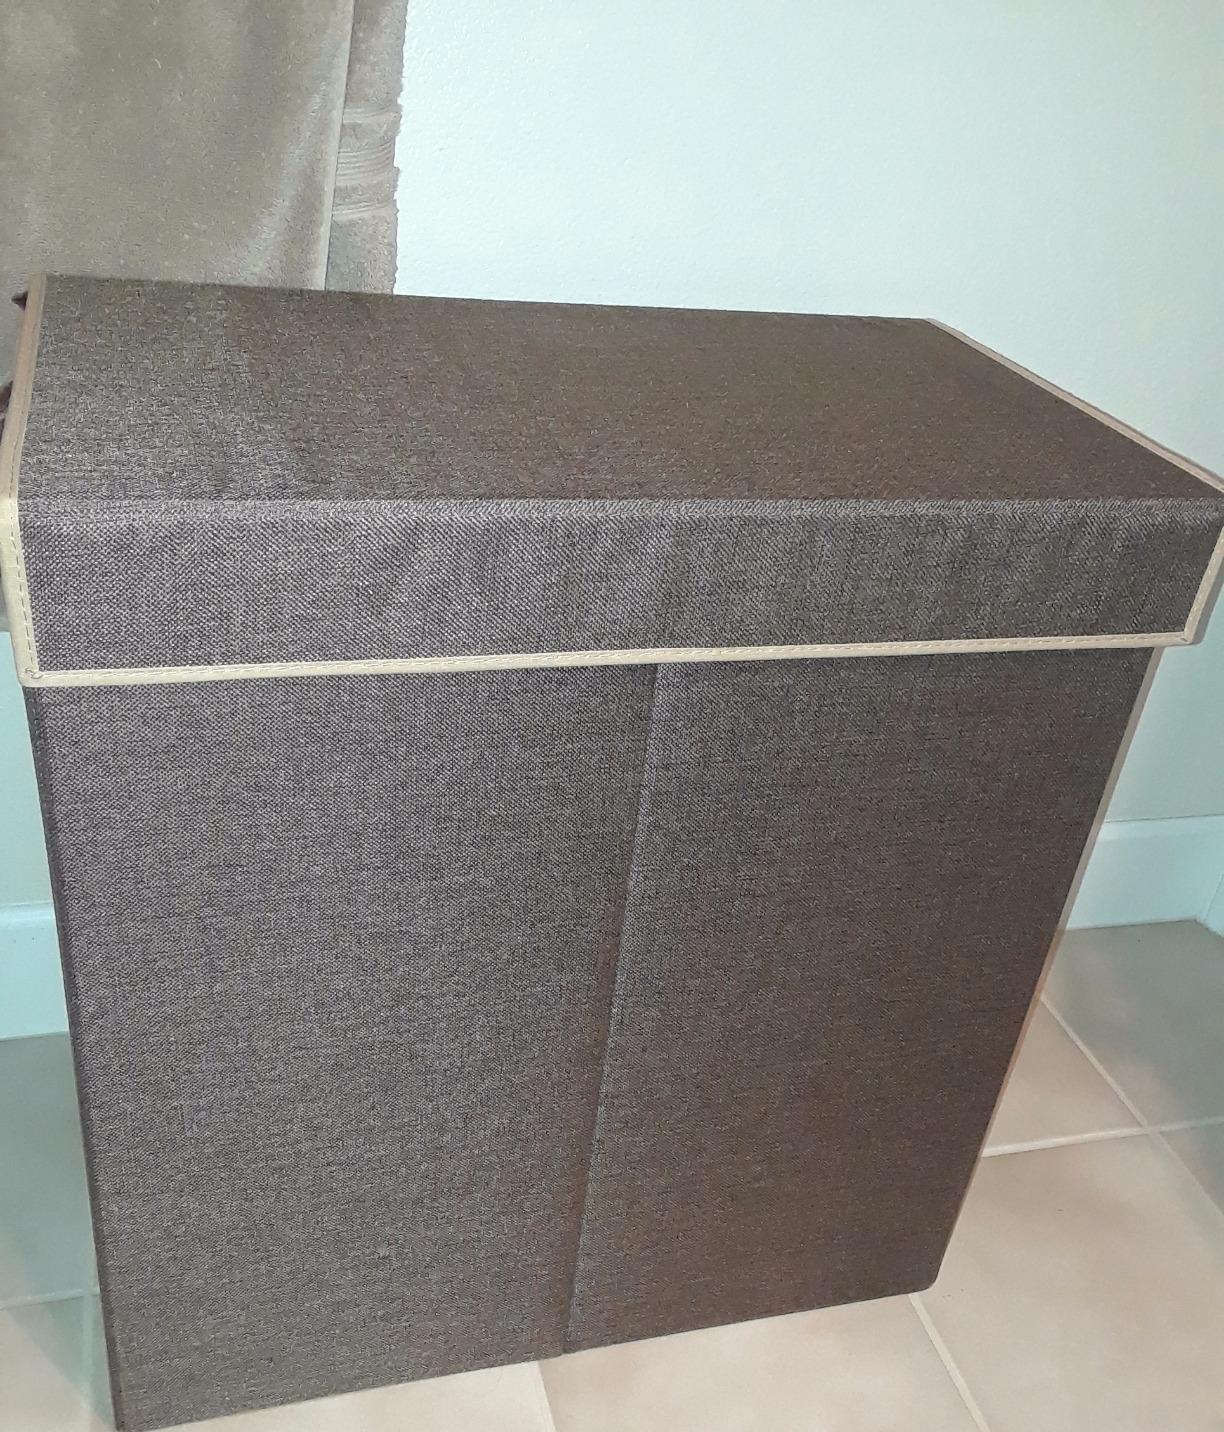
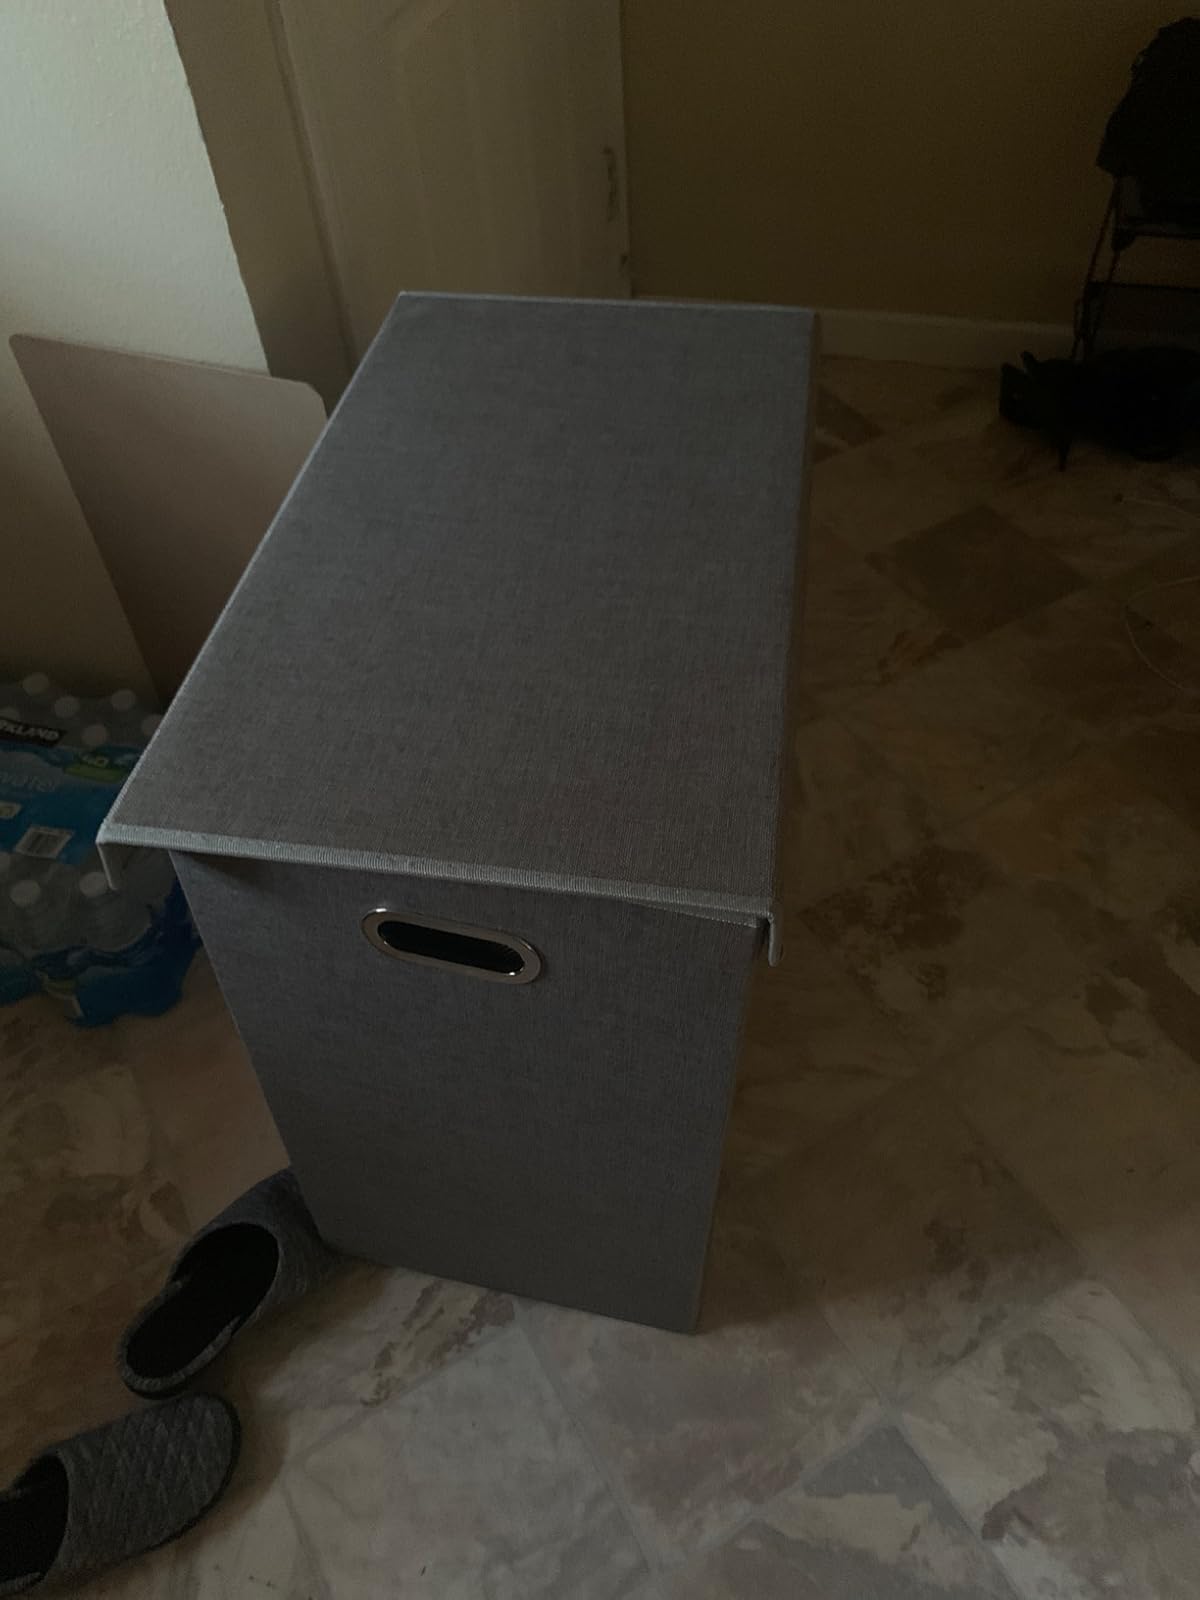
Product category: items_hamper
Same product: no